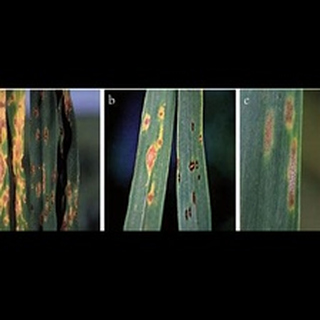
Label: wheat_tan_spot